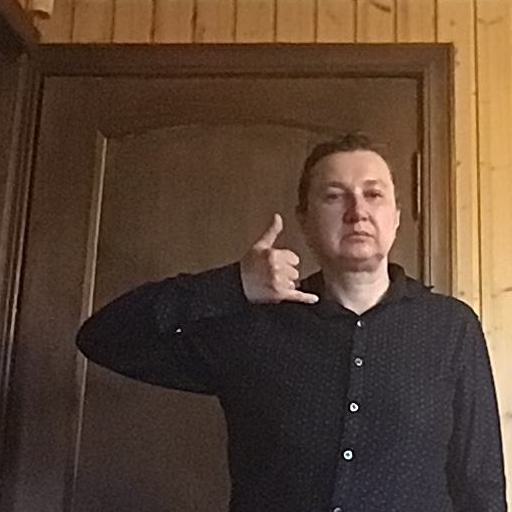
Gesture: call